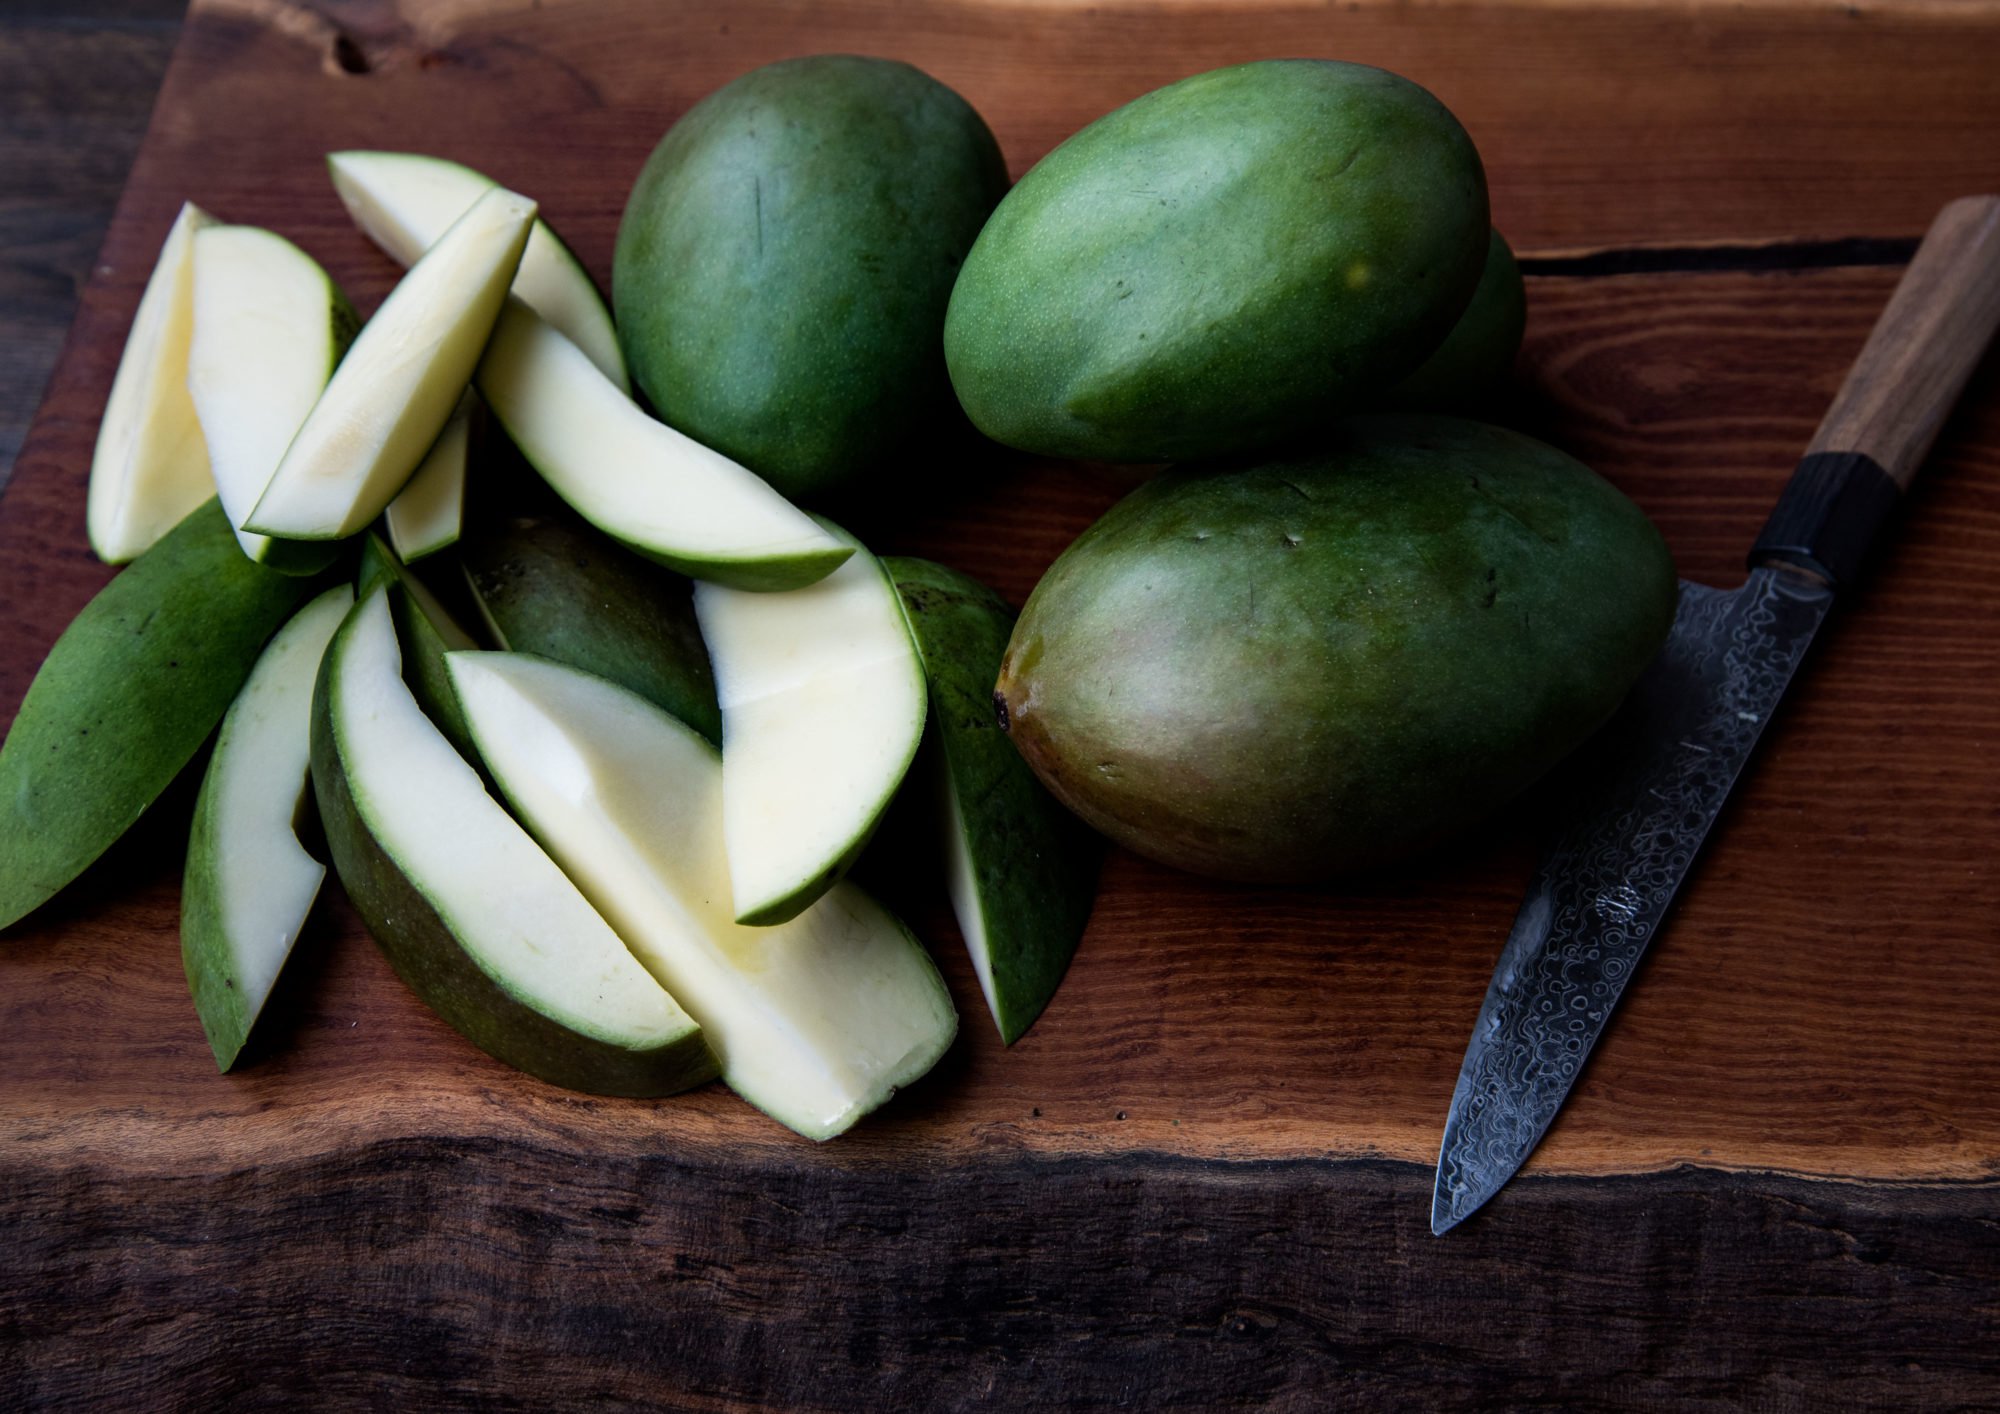
Label: Mango